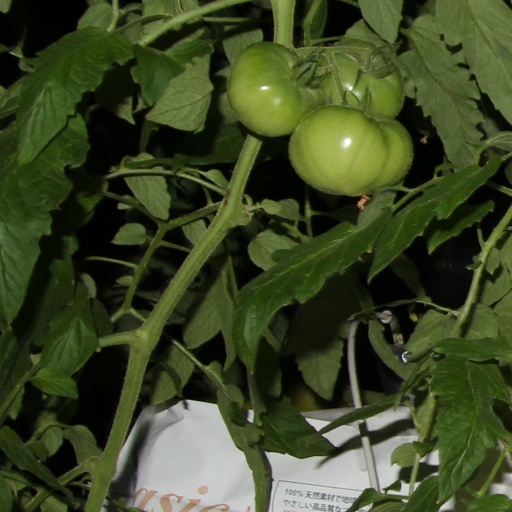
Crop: tomato